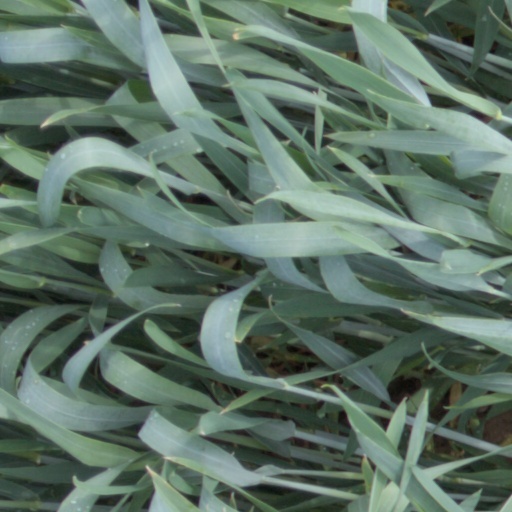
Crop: wheat